Wallington, London

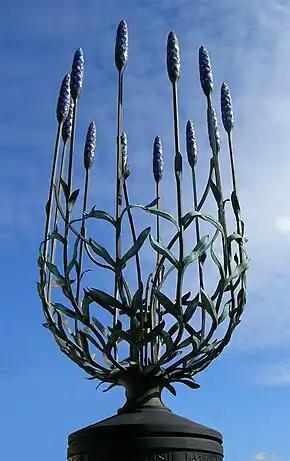
Guy Portelli's 1999 sculpture "English Lavender" in Wallington town centre.

Wallington was an important centre for the production of lavender oil until about the time of the First World War. Lavender and herb growing were very prominent in the area in Victorian times and much earlier, and extensive fields of lavender were to be seen in the Carshalton, Beddington and Wallington areas. Lavender growing was a very prosperous part of the local agriculture hereabouts in the 19th and early 20th centuries. In Wallington the area to the north of the station was chiefly used. The scale of the operation can be understood from the fact that the Daily News in 1914 was able to state that at nearby Carshalton Beeches "In every direction the low hill sides of the farm beyond Beeches Halt are swept with the bloomy pastel tint of the lavender flowers". The importance of lavender is remembered and commemorated in a number of ways, for example: